Morham

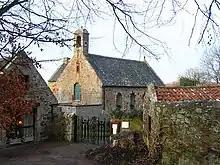
Morham Church - geograph.org.uk - 141238

Morham, East Lothian, sometimes spelt Moram, Morum, or Morhame in old records, is the smallest (agricultural) parish in Scotland, sandwiched between five other parishes: Haddington, Garvald, Yester, Whittingehame, and Prestonkirk, in the undulating lower reaches of the Lammermuir Hills.